György Dózsa

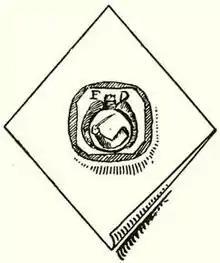
Seal of the Dózsa family from 1677

Dózsa probably did not receive much education, and seems to have been illiterate. He grew up in a time of widespread social upheaval and small rebellions. During the reign of King Matthias Corvinus, which covered what was probably Dózsa's childhood, peasants were taxed oppressively; after Matthias' death in 1490, the War of the Hungarian Succession broke out between John Corvinus (the late King's illegitimate son), Emperor Maximilian I, and two brothers from the Jagiellonian dynasty, John Albert and Vladislaus. The conflict impacted Transylvania, with the Székelys supporting Vladislaus. After his victory, they nevertheless suffered the tyranny of Voivode István Báthory, who extorted rents and taxes by torture and intimidation. Many Székelys fled the country, and Báthory's actions eventually prompted a successful revolt to replace him in December 1492. Even afterwards, the period that was probably Dózsa's youth and early adulthood was punctuated with revolts and rebellions, the most violent in 1506.